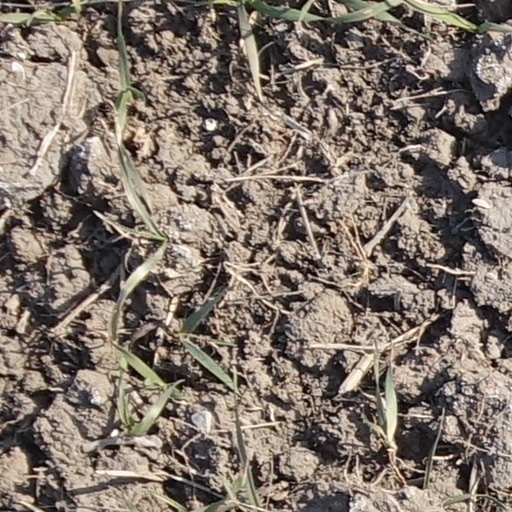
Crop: wheat